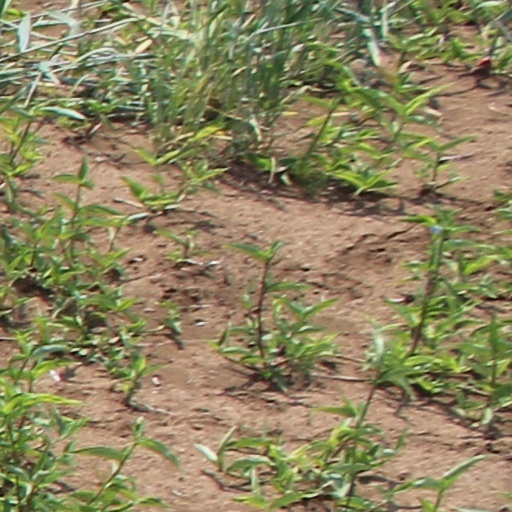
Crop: wheat